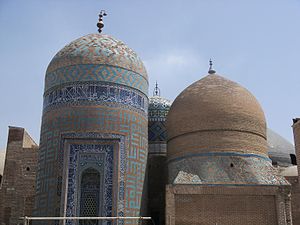
Safaviyya / Ardabil-komplekset
Sheikh Safī's mausoleum i Ardabil
Safaviyya er navnet på den sufi-orden der fik sit navn fra Sheikh Safī al-Dīn Is'hāq Ardabīli. Ordenen udviklede sig senere politisk og etablerede Safavide-dynastiet i det nuværende Iran.